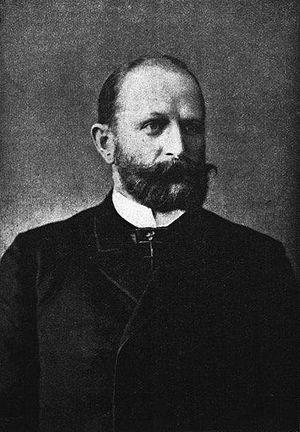
Cette page concerne les événements qui se sont produits durant l'année 1888 en Lorraine.
Hans Christian Friedrich Wilhelm Freiherr von Hammerstein-Loxten était un homme politique sous l'Empire allemand.